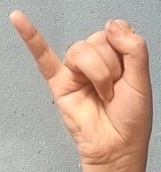
ASL sign: J